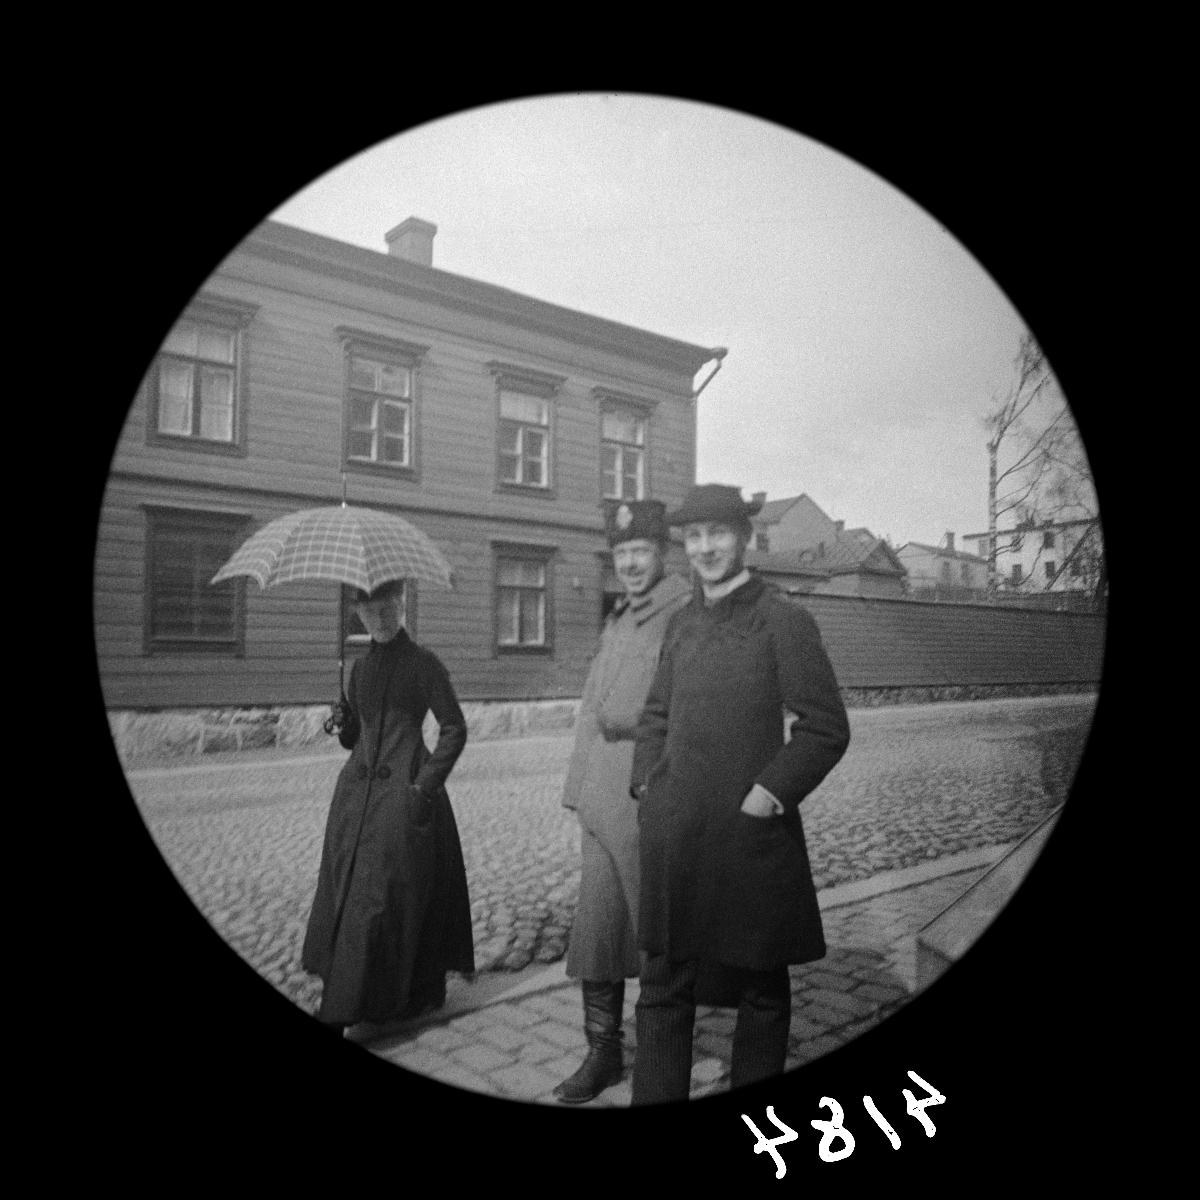
Nils Wasastjernan sisko Selma Wasastjerna, Lars Wasastjerna sekä Nils Wasastjerna
sisällön kuvaus: Nils Wasastjernan sisko Selma Wasastjerna, Lars Wasastjerna sekä Nils Wasastjerna. mustavalkoinen
Ajankohta: kuvausaika 1889 toukokuu
Aiheet: Wasastjerna, Lars, Wasastjerna, Nils Jakob, Wasastjerna, Selma Charlotta, henkilöt, sisarukset, kadut, jalankulkijat, valokuvaajat